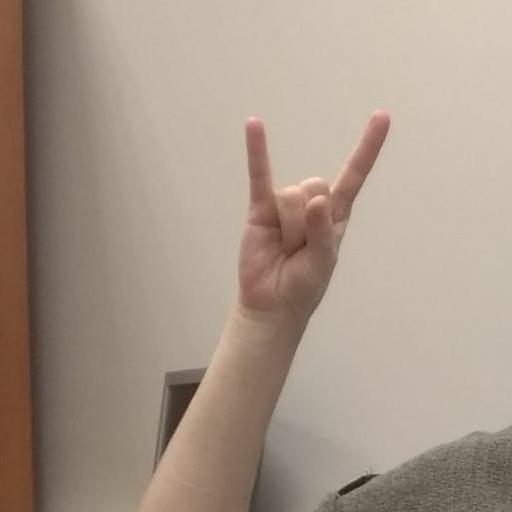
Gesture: rock